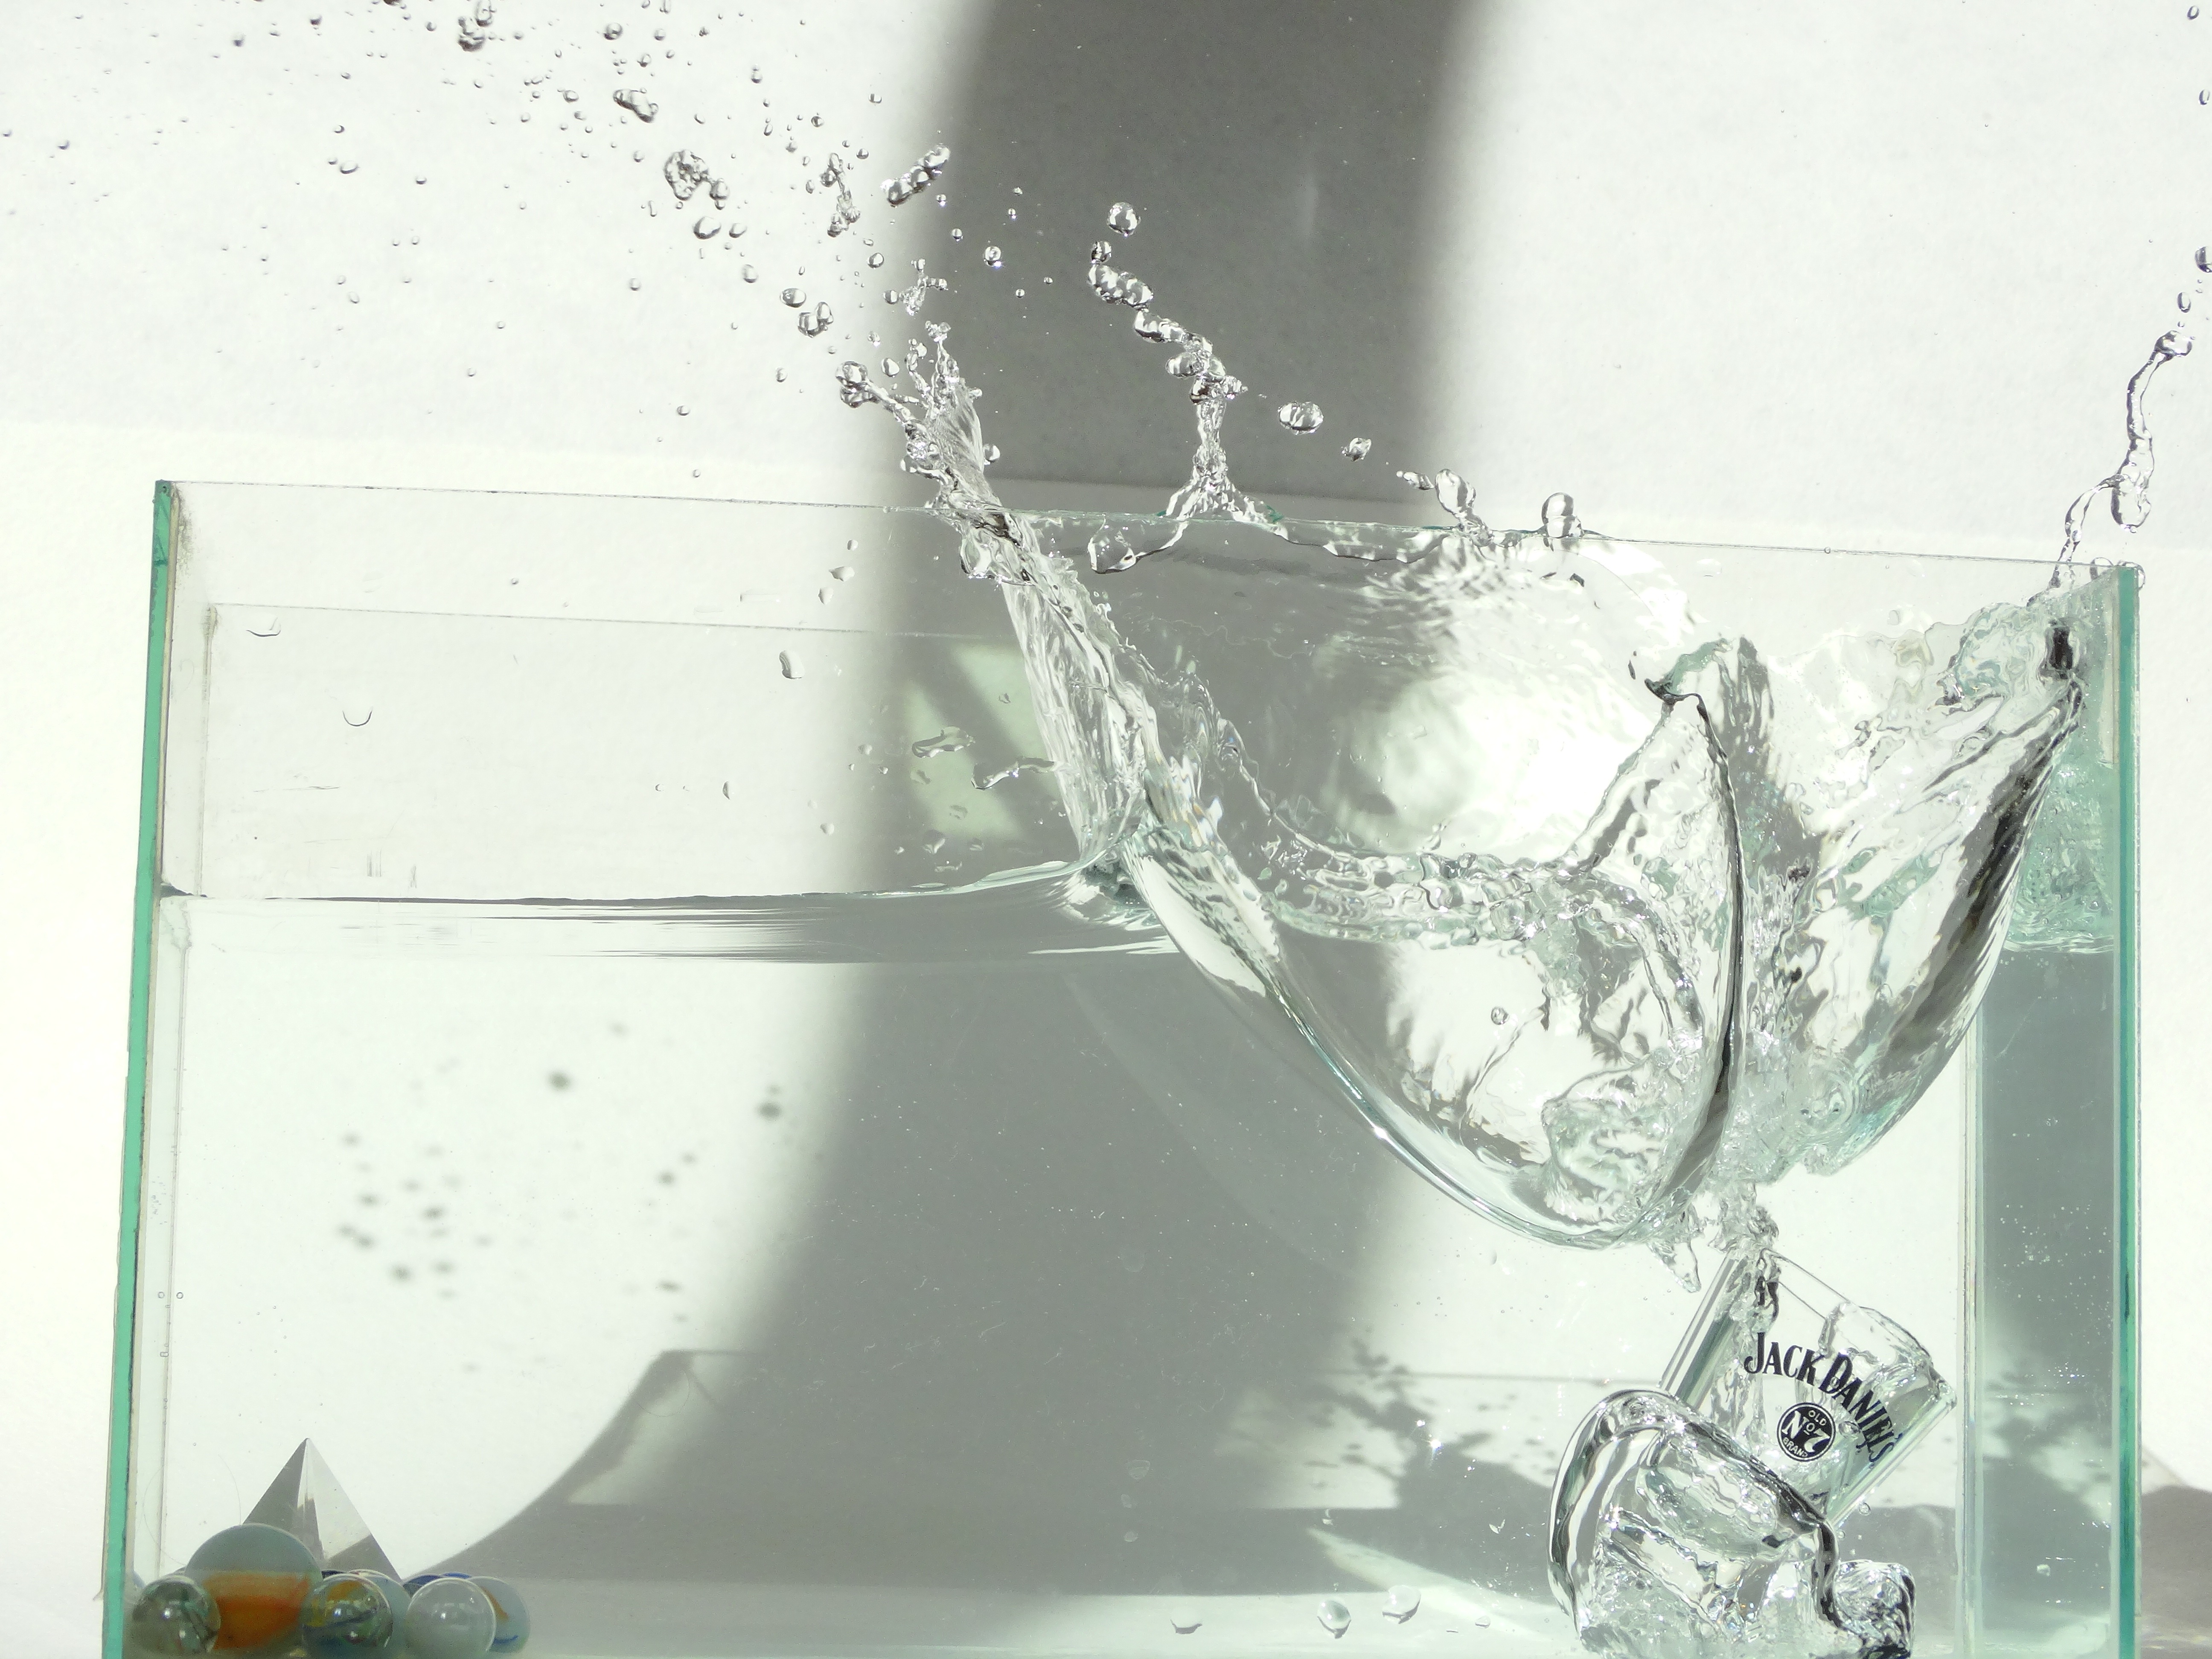
water, droplet, glass, reflection, material, bubble, wine glass, sketch, drawing, timing